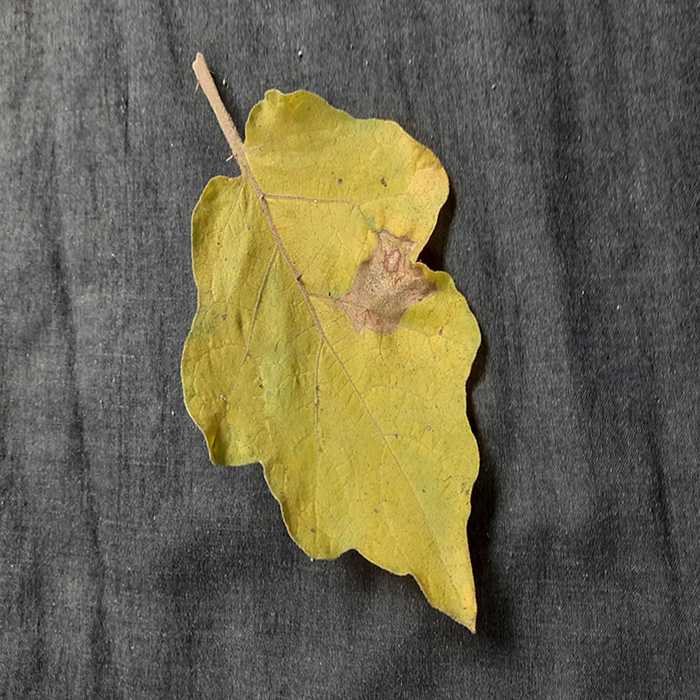
Plant: Eggplant
Label: Eggplant verticillium wilt